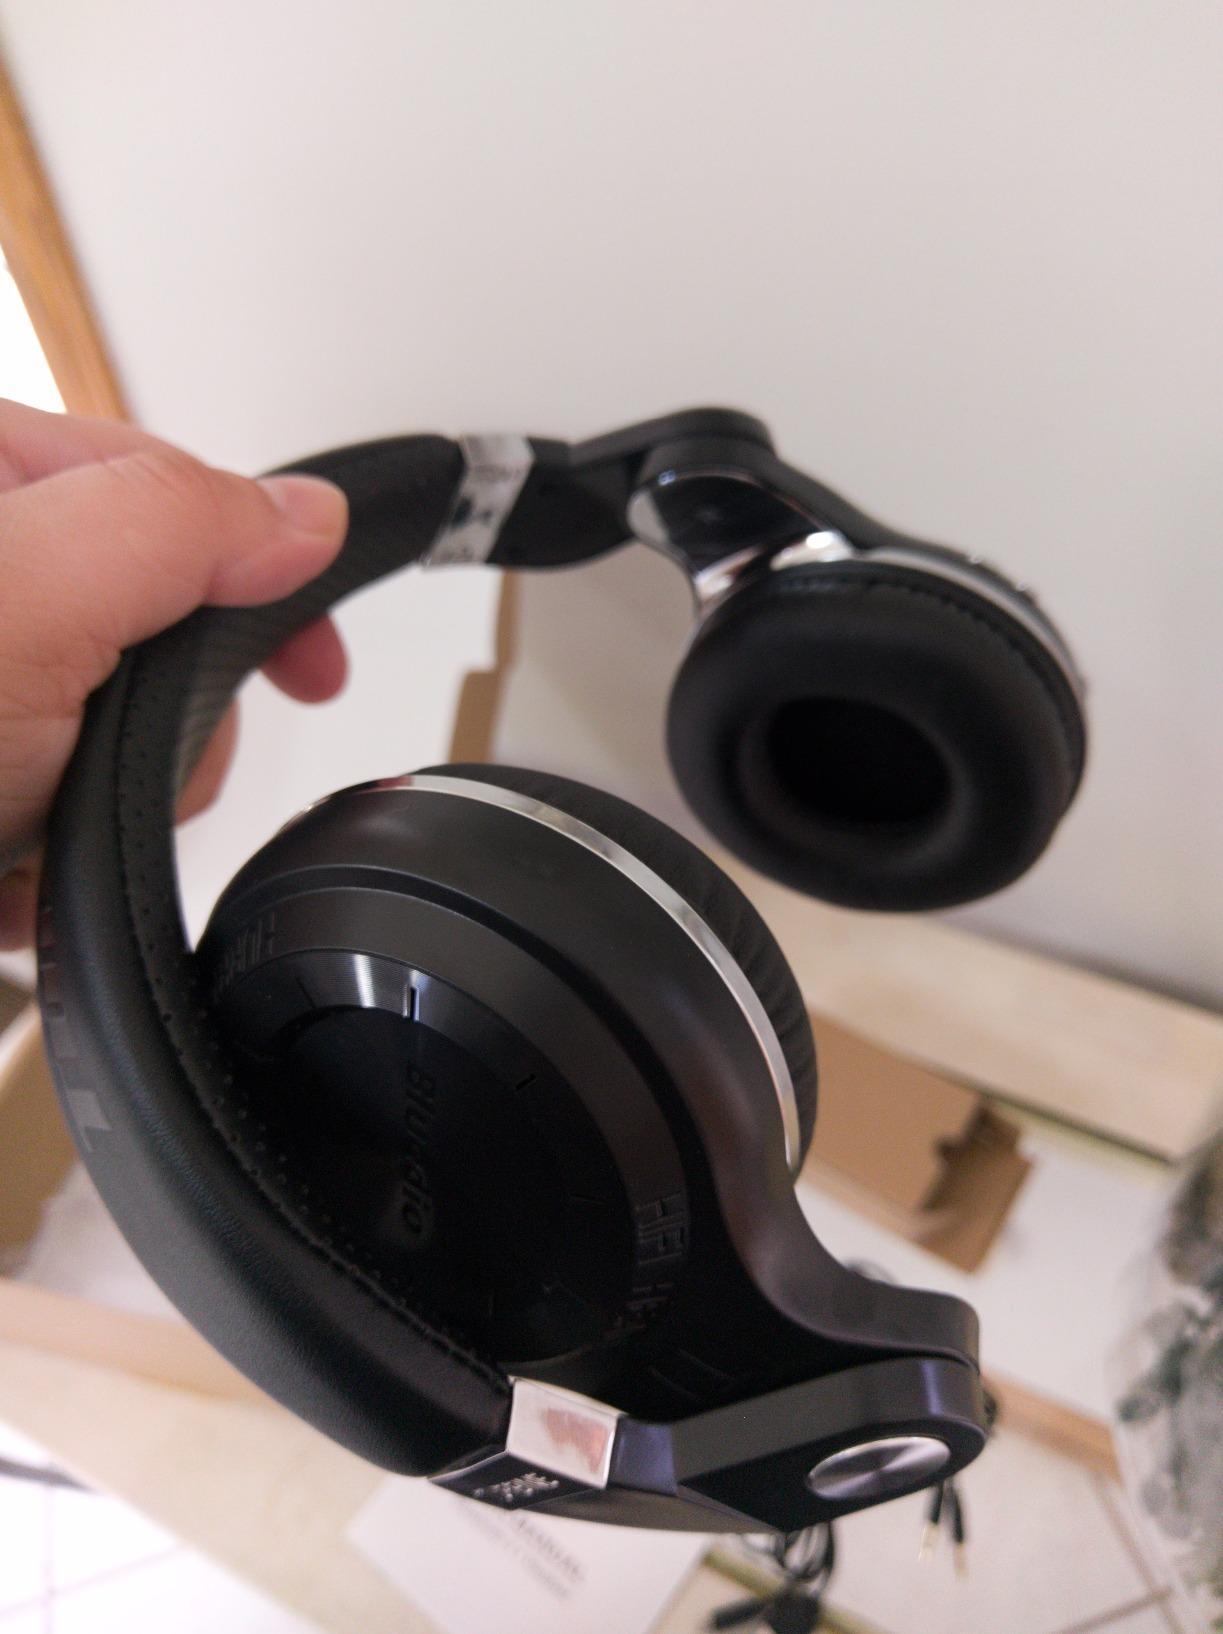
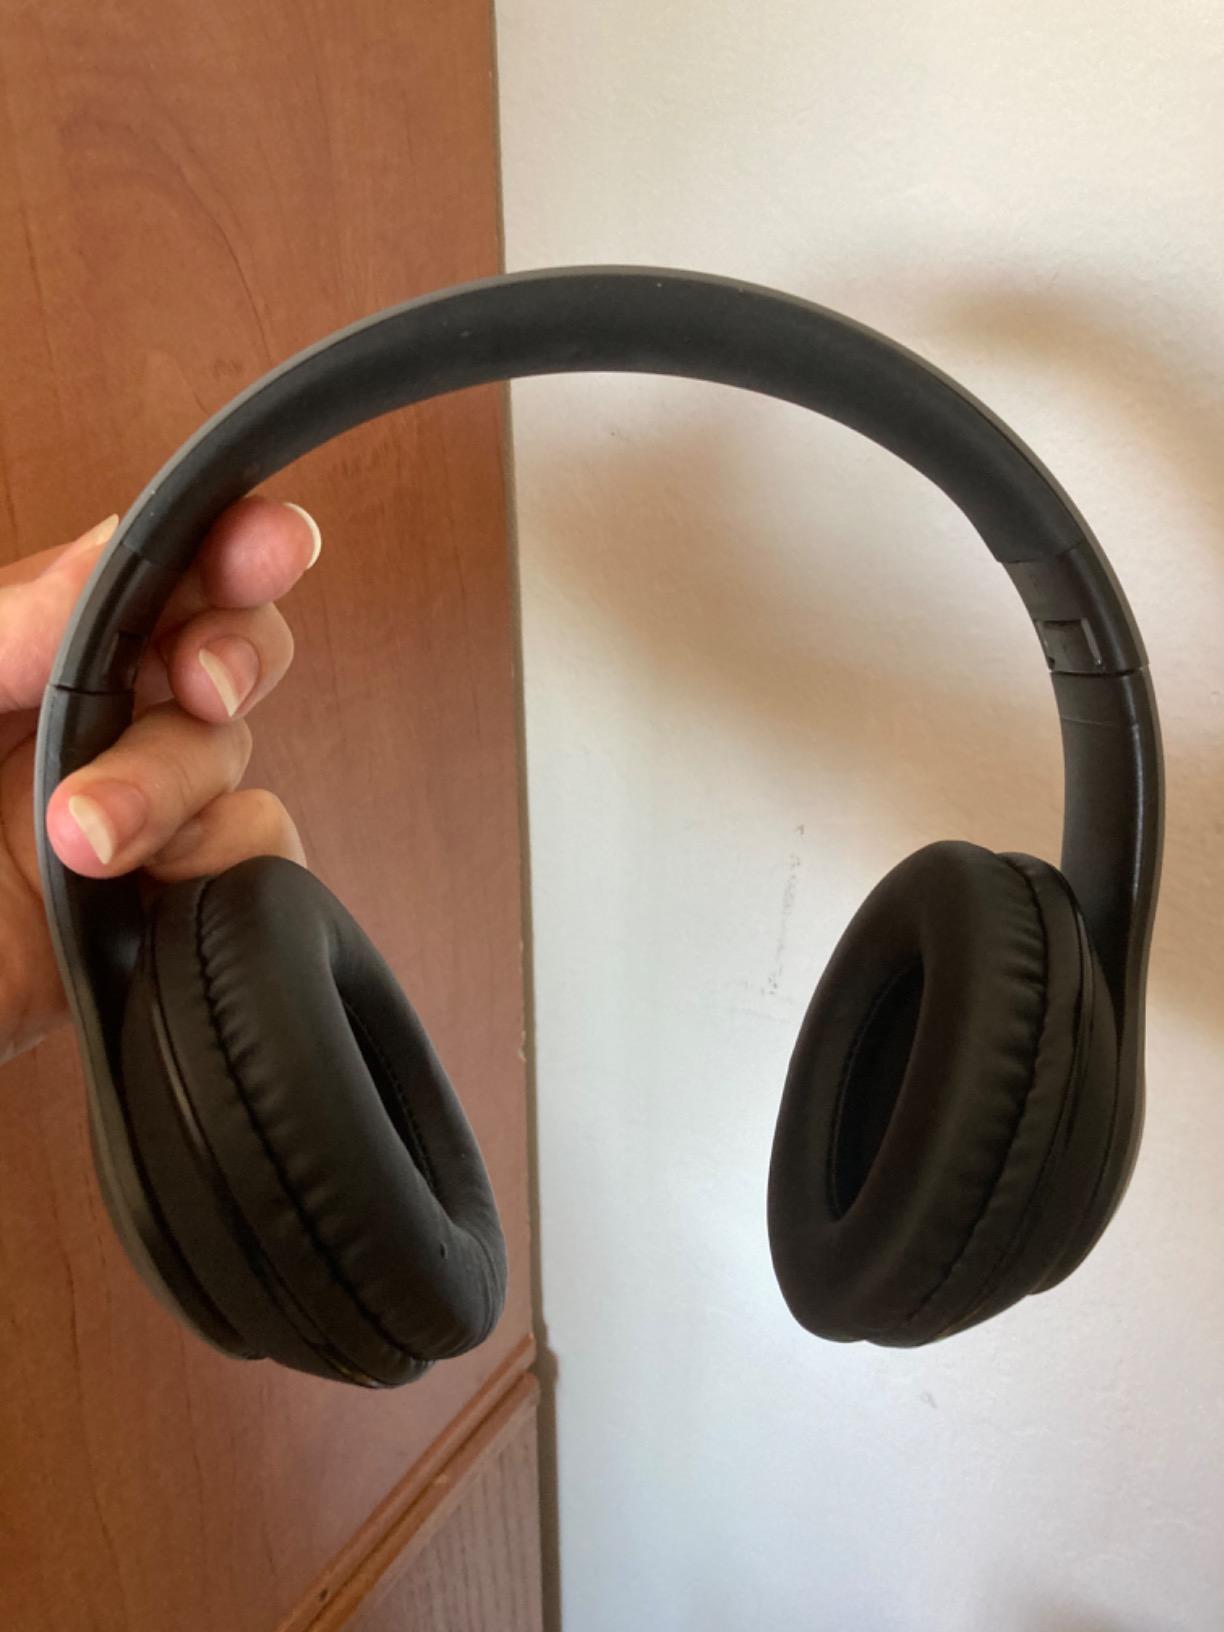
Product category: headphones
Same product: no